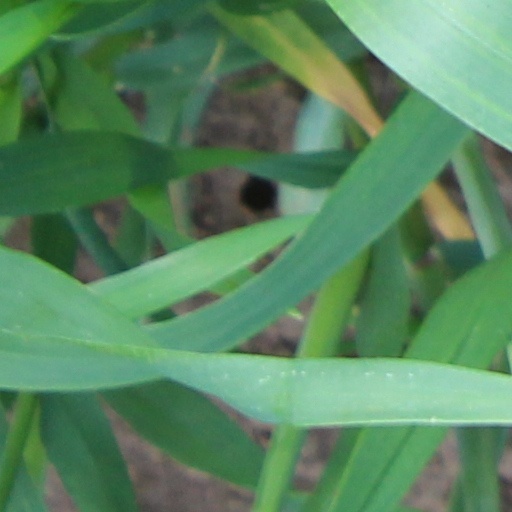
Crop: wheat